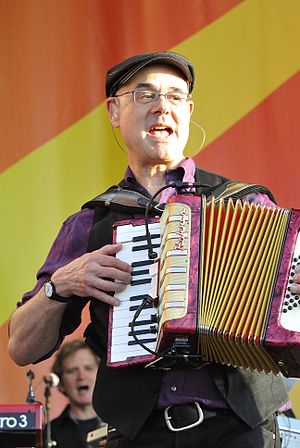
Charles Giordano
Charles Giordano er en amerikansk keyboardspiller og harmonikaspiller. Giordano er primært kendt som det nyeste adjungeret medlem af Bruce Springsteens E Street Band, hvor han spiller keyboard og orgel efter bandet mistede mangeårige organist Danny Federici i 2008. Han er også kendt for at spille keyboard sammen med Pat Benatar i 1980'erne, og han medvirkede også på Springsteens Sessions Band album, We Shall Overcome: The Seeger Sessions i 2006.